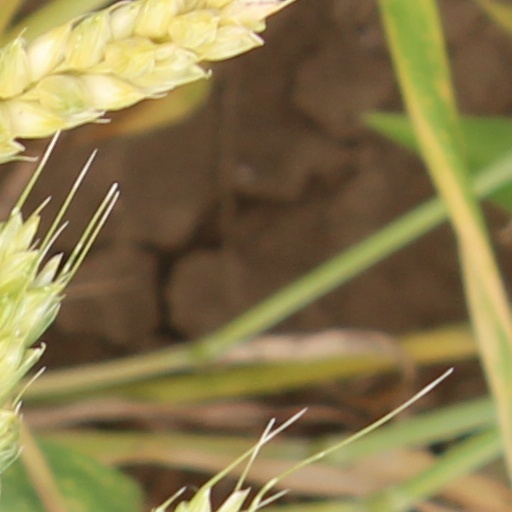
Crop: wheat